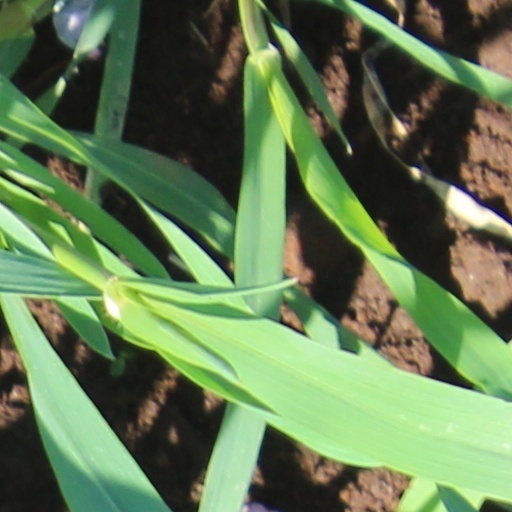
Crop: wheat